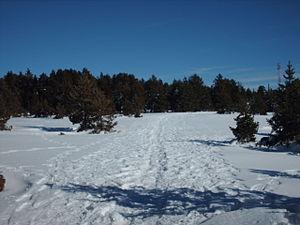
Valdelinares est une commune d’Espagne, dans la province de Teruel, communauté autonome d'Aragon, comarque de Gúdar-Javalambre